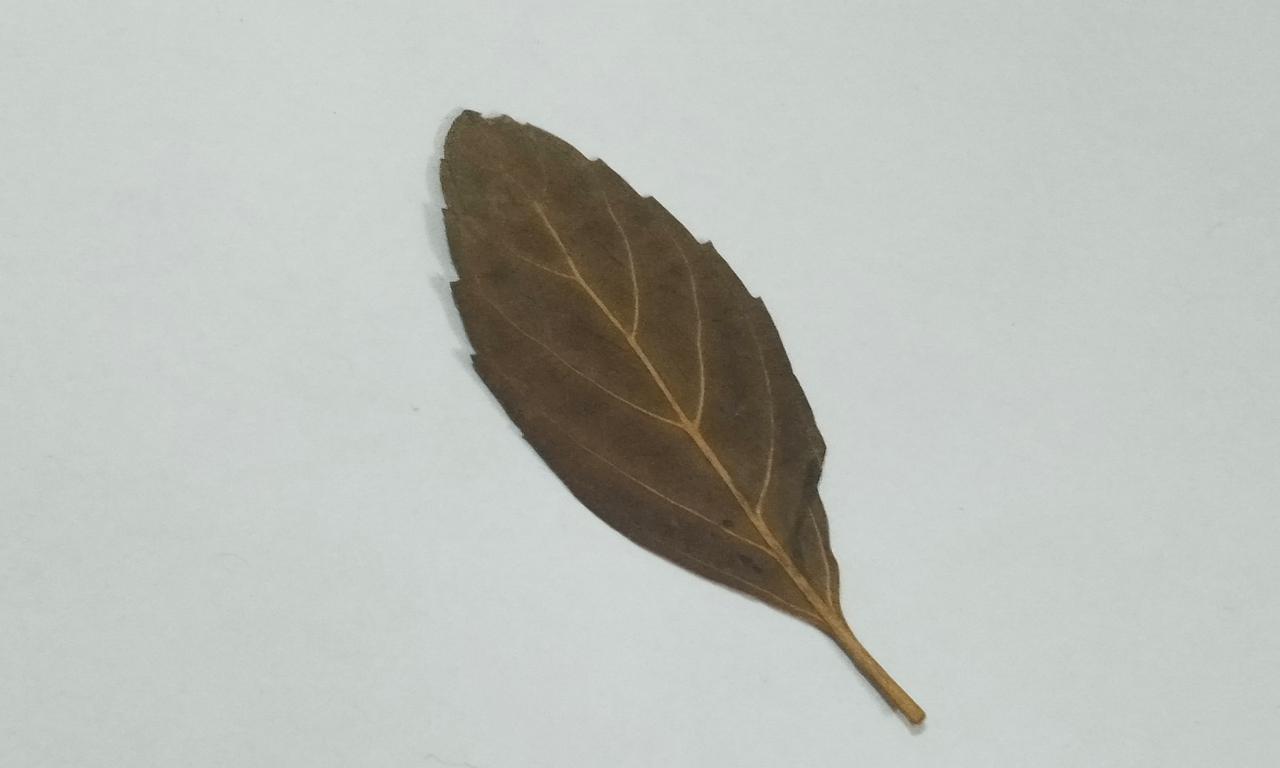
Label: Dried